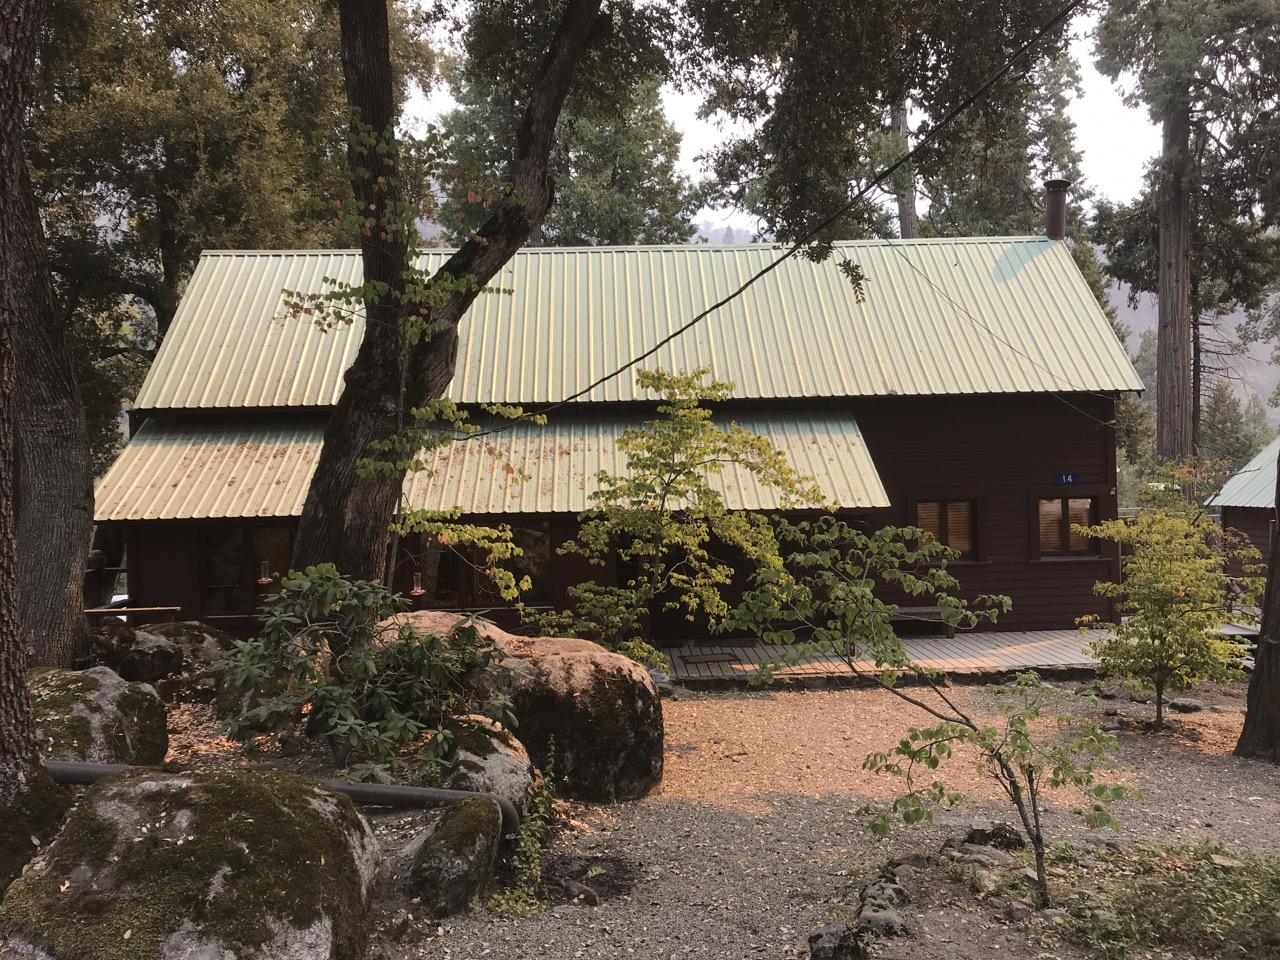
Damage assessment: no_damage